Vehicle registration plates of Spain

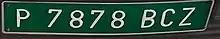
Provisional plate

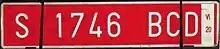
Temporary plate

Diplomatic plates are either red, green, yellow or blue and start with the letters "CD" (red) for diplomatic cars, "CC" (green) for consular cars, "TA" (yellow) for ancillary workers' cars or "OI" (blue) for cars belonging to international organisations. The first set of numbers stands for the embassy or organisation and the second for the specific car from an organisation.